Waltham Abbey Church

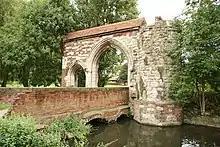
The surviving bridge and gatehouse of the abbey

In 1177, the abbey was re-founded once more, this time as an Augustinian priory with 16 canons, by Henry II as part of his penance for the murder of Thomas Becket. The rebuilding, in the Early English style, made the abbey far more extensive than the original Norman establishment, as can be seen today from traces in the abbey grounds. Those parts of the Norman church east of the Norman crossing were demolished, and a new church, with its own nave, a second pair of transepts and a further tower at the new crossing, were constructed. The Norman nave was retained as a parish church, divided from the new work by a screen. The whole building was now longer than Winchester Cathedral. A cloister was built to the north of the new nave. A short passage that led into the cloister still exists; this, and a fourteenth-century gatehouse, are the only surviving monastic buildings.